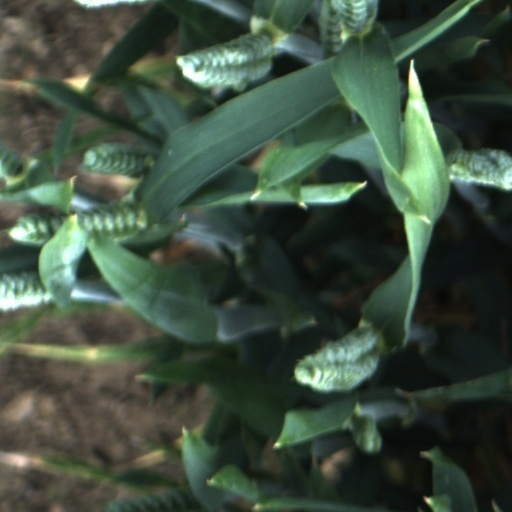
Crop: wheat